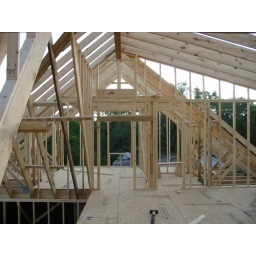
Standing in Nate's doorway looking across the loft to Jake's room. Also, the door to the upstairs bathroom is to the right of Jake's door.